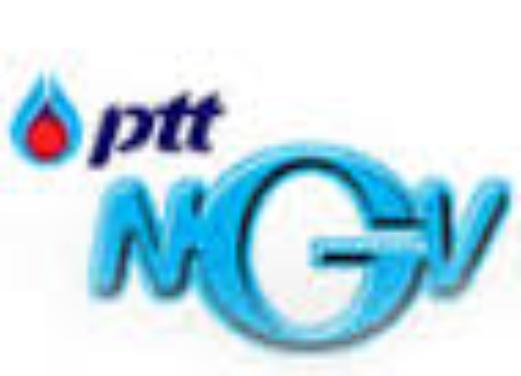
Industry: Others